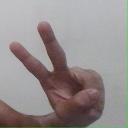
अक्षर: ऐ